Quis ut Deus?

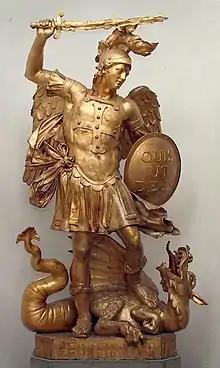
Statue of Archangel Michael slaying a dragon (interpreted to be Satan). The inscription on the shield reads: "Quis ut Deus". Hallway in the headquarter of the former Military Order of Saint Michael in the Electoral Palace (now University of Bonn, Germany main building).

The sentence ' is particularly associated with Archangel Michael. In art, St. Michael is often represented as an angelic warrior, fully armed with helmet, sword, and shield, as he overcomes Satan, sometimes represented as a dragon and sometimes as a man-like figure. The shield at times bears the inscription: ', the translation of the archangel's name, but capable also of being seen as his rhetorical and scornful question to Satan.